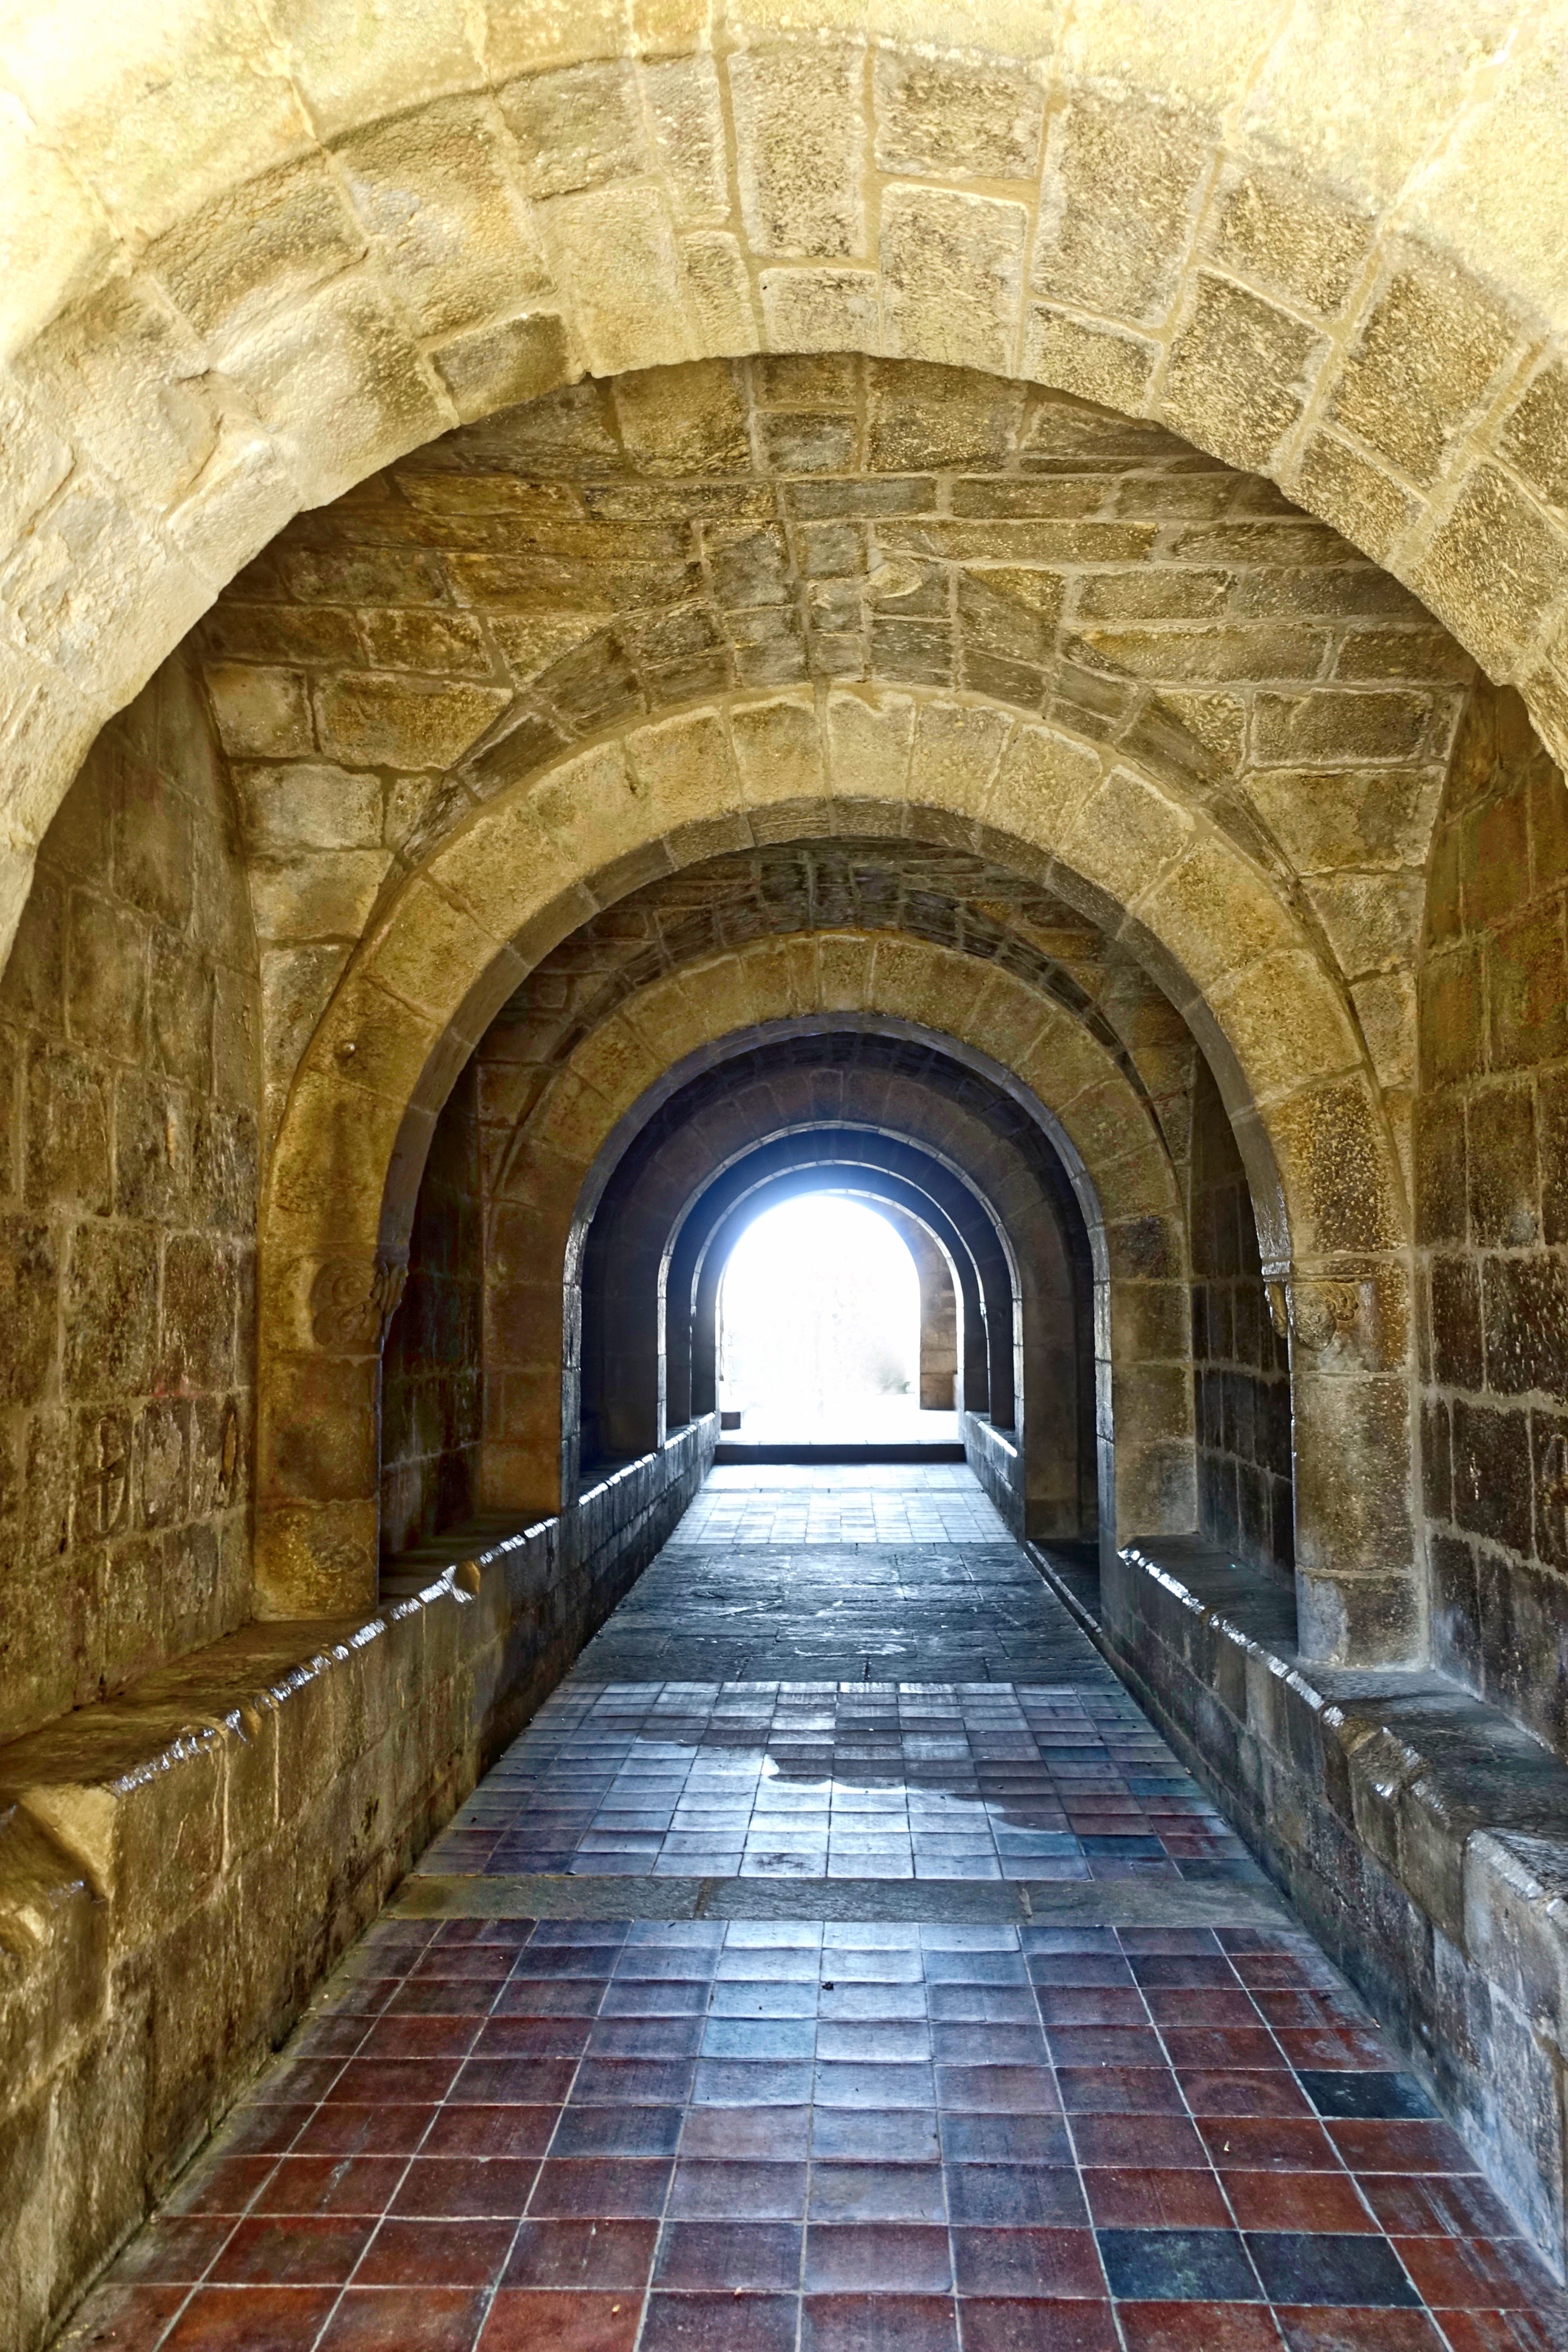
architecture, perspective, building, stone, tunnel, arch, entrance, chapel, place of worship, aisle, arches, monastery, symmetry, passage, corridor, arcade, abbey, vault, crypt, ancient history